Gelasian Sacramentary

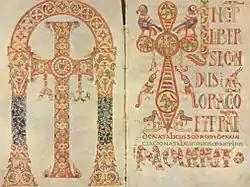
Frontispiece and incipit from the Vatican manuscript

The so-called Gelasian Sacramentary (Latin: "Sacramentarium Gelasianum") is a book of Christian liturgy, containing the priest's part in celebrating the Eucharist. It is the second oldest western liturgical book that has survived: only the Verona Sacramentary is older.